Answer in natural language. Considering the relative positions, where is Doorframe with respect to Doorway? Choose between the following options: right or left
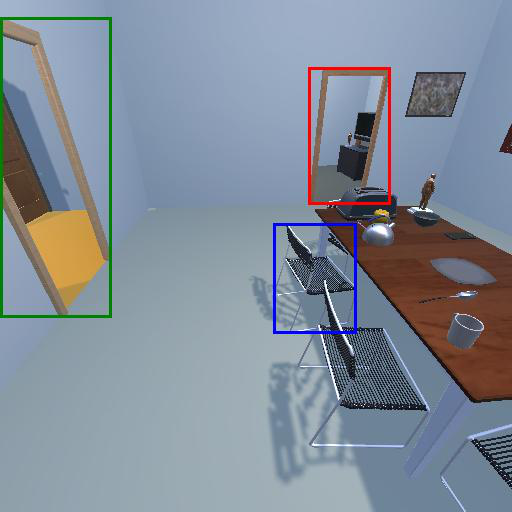
<answer>right</answer>